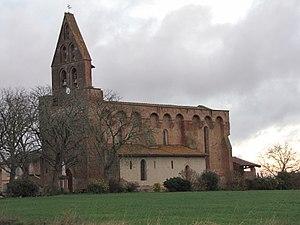
Poucharramet église Saint-Martin
Poucharramet est une commune française située dans le département de la Haute-Garonne, en région Occitanie.
L'église Saint-Martin est une église romane située sur la commune de Poucharramet, dans le département de la Haute-Garonne, en France.
La liste des églises de la Haute-Garonne recense de manière exhaustive les églises situées dans le département français de la Haute-Garonne.